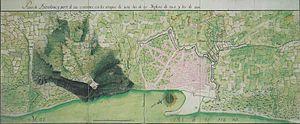
1705 est une année commune commençant un jeudi.